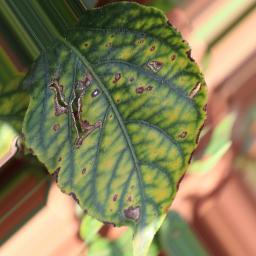
Label: cercospora